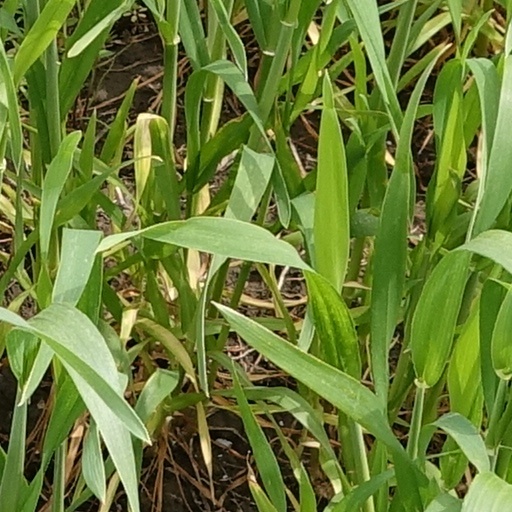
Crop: wheat